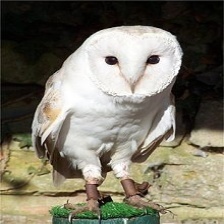
Species: BARN OWL
Scientific name: TYTO ALBA
ImageNet parent category: great_grey_owl